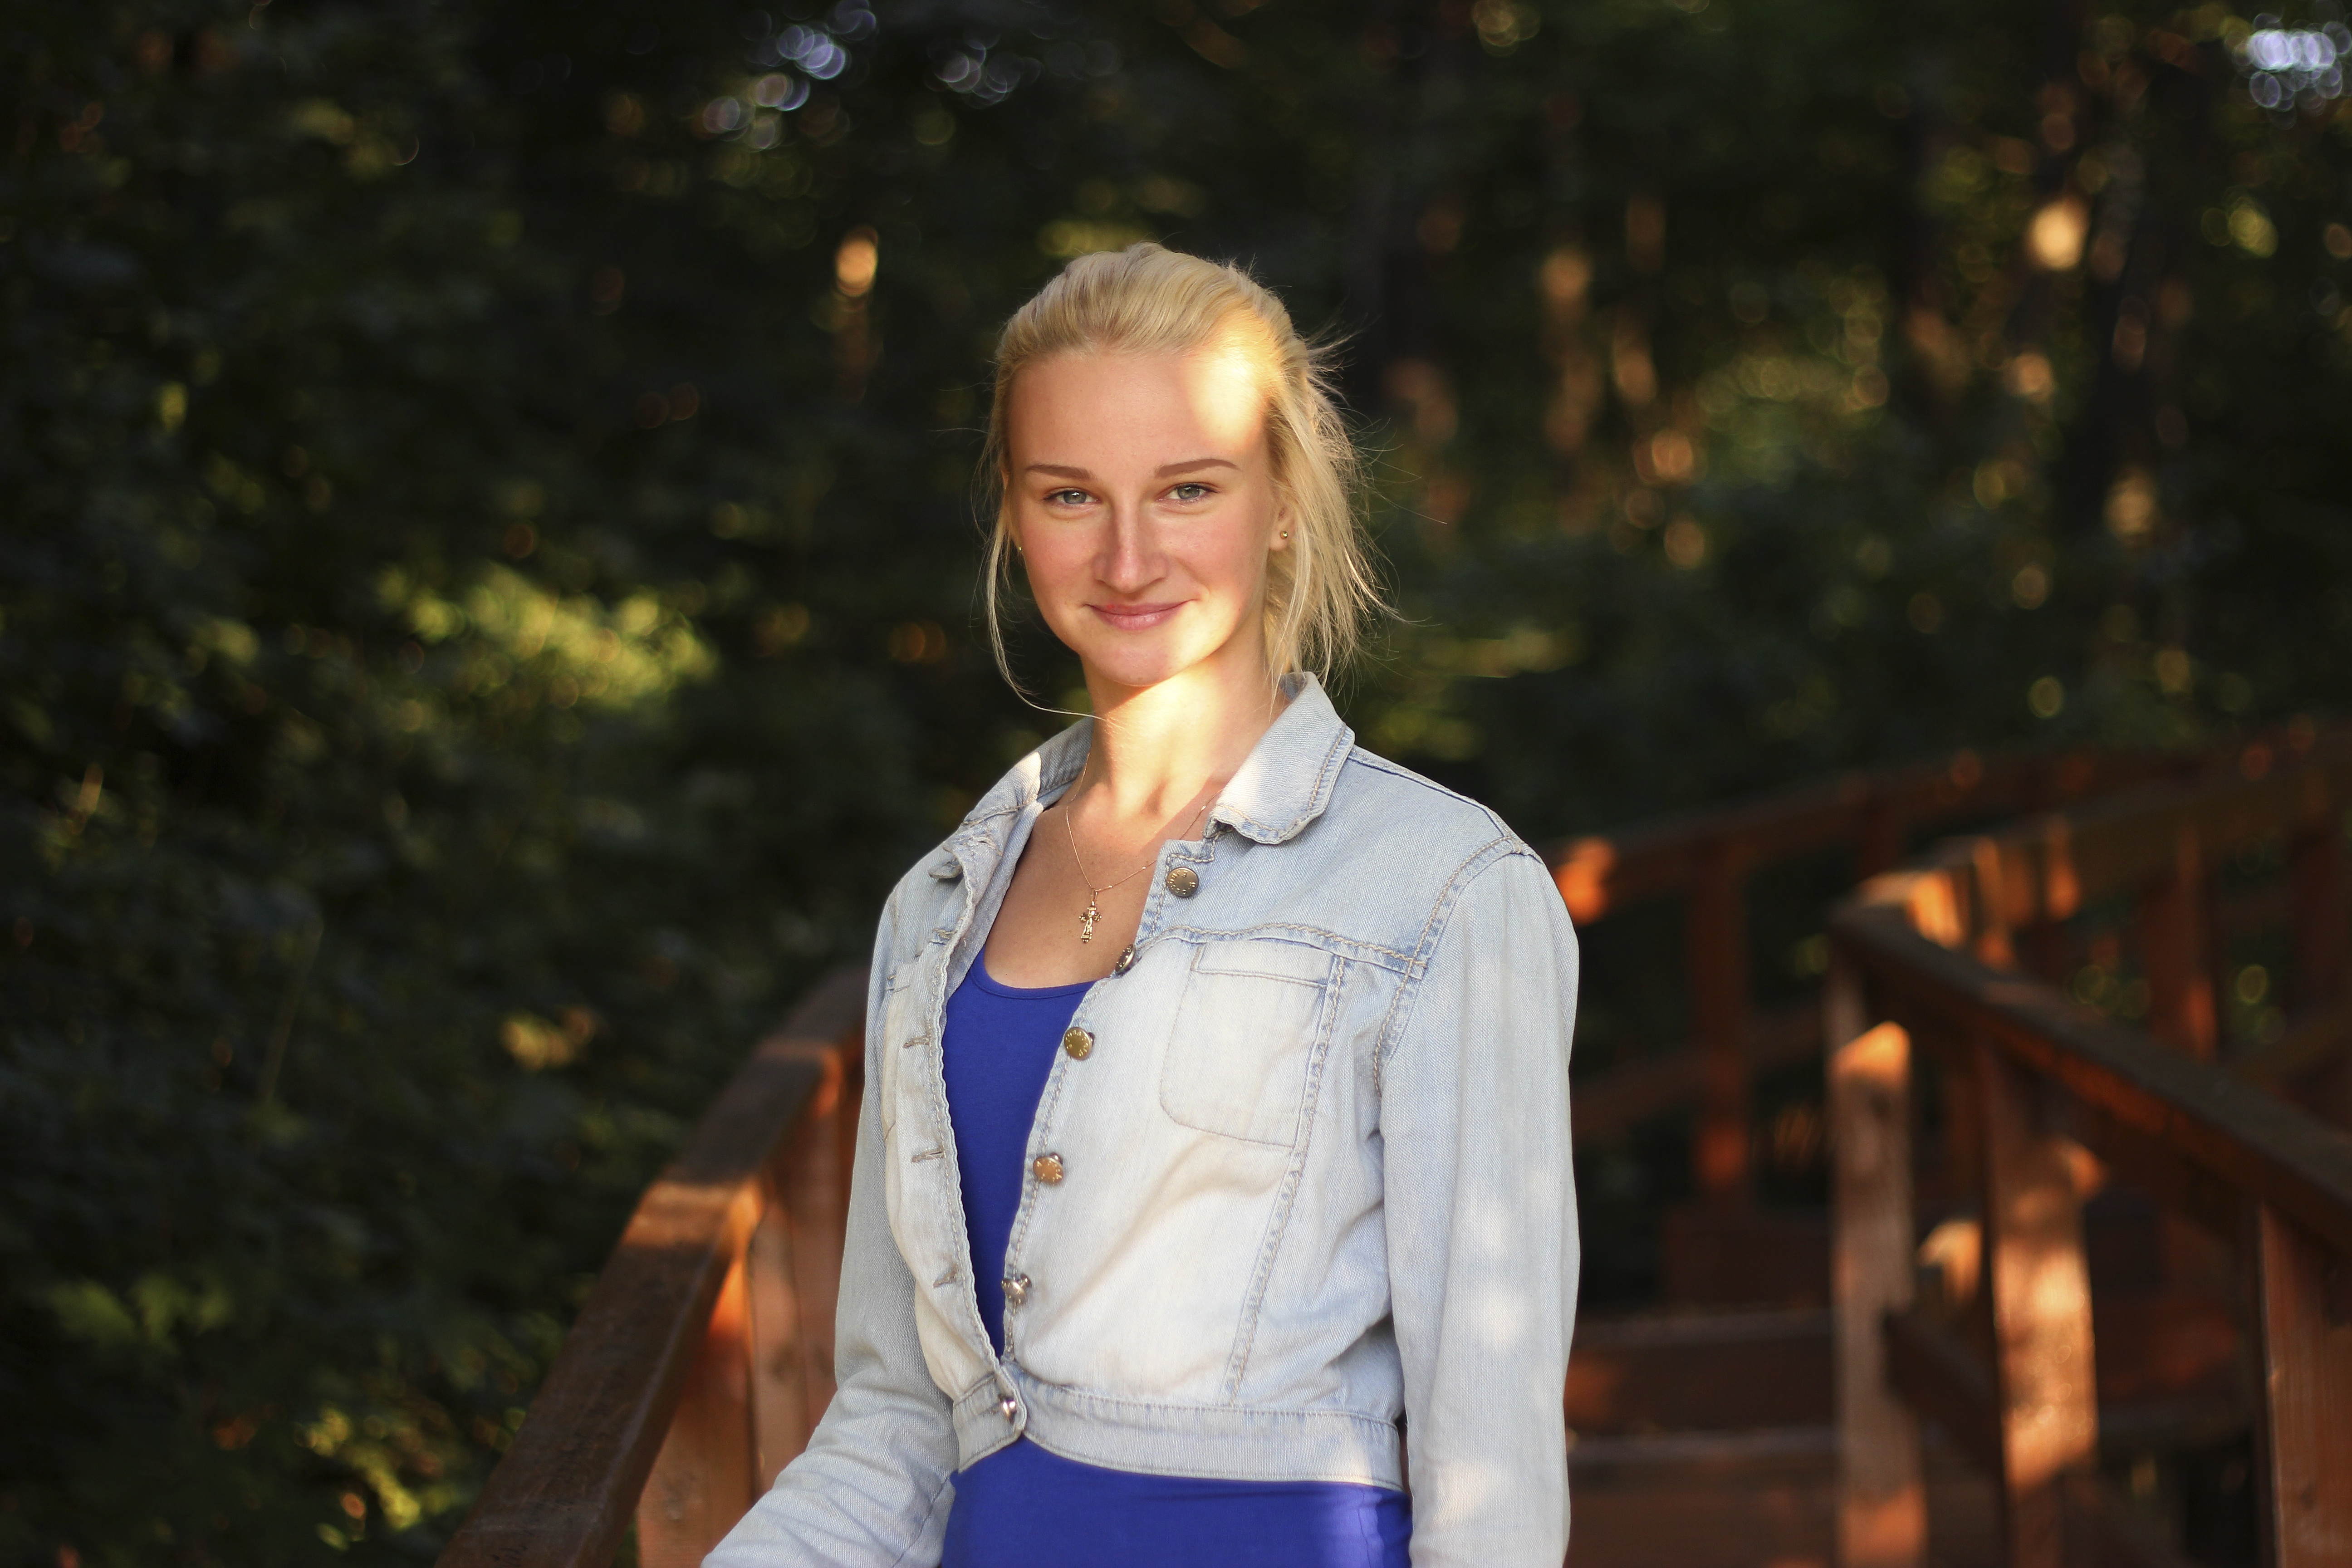
person, people, girl, portrait, model, young, spring, autumn, fashion, lady, blonde, season, smile, beauty, photo shoot, portrait photography